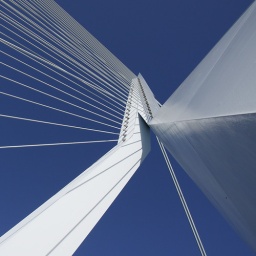
Erasmus Bridge in Rotterdam, The Netherlands, on a clear spring afternoon. Its a great bridge for abstract shots.